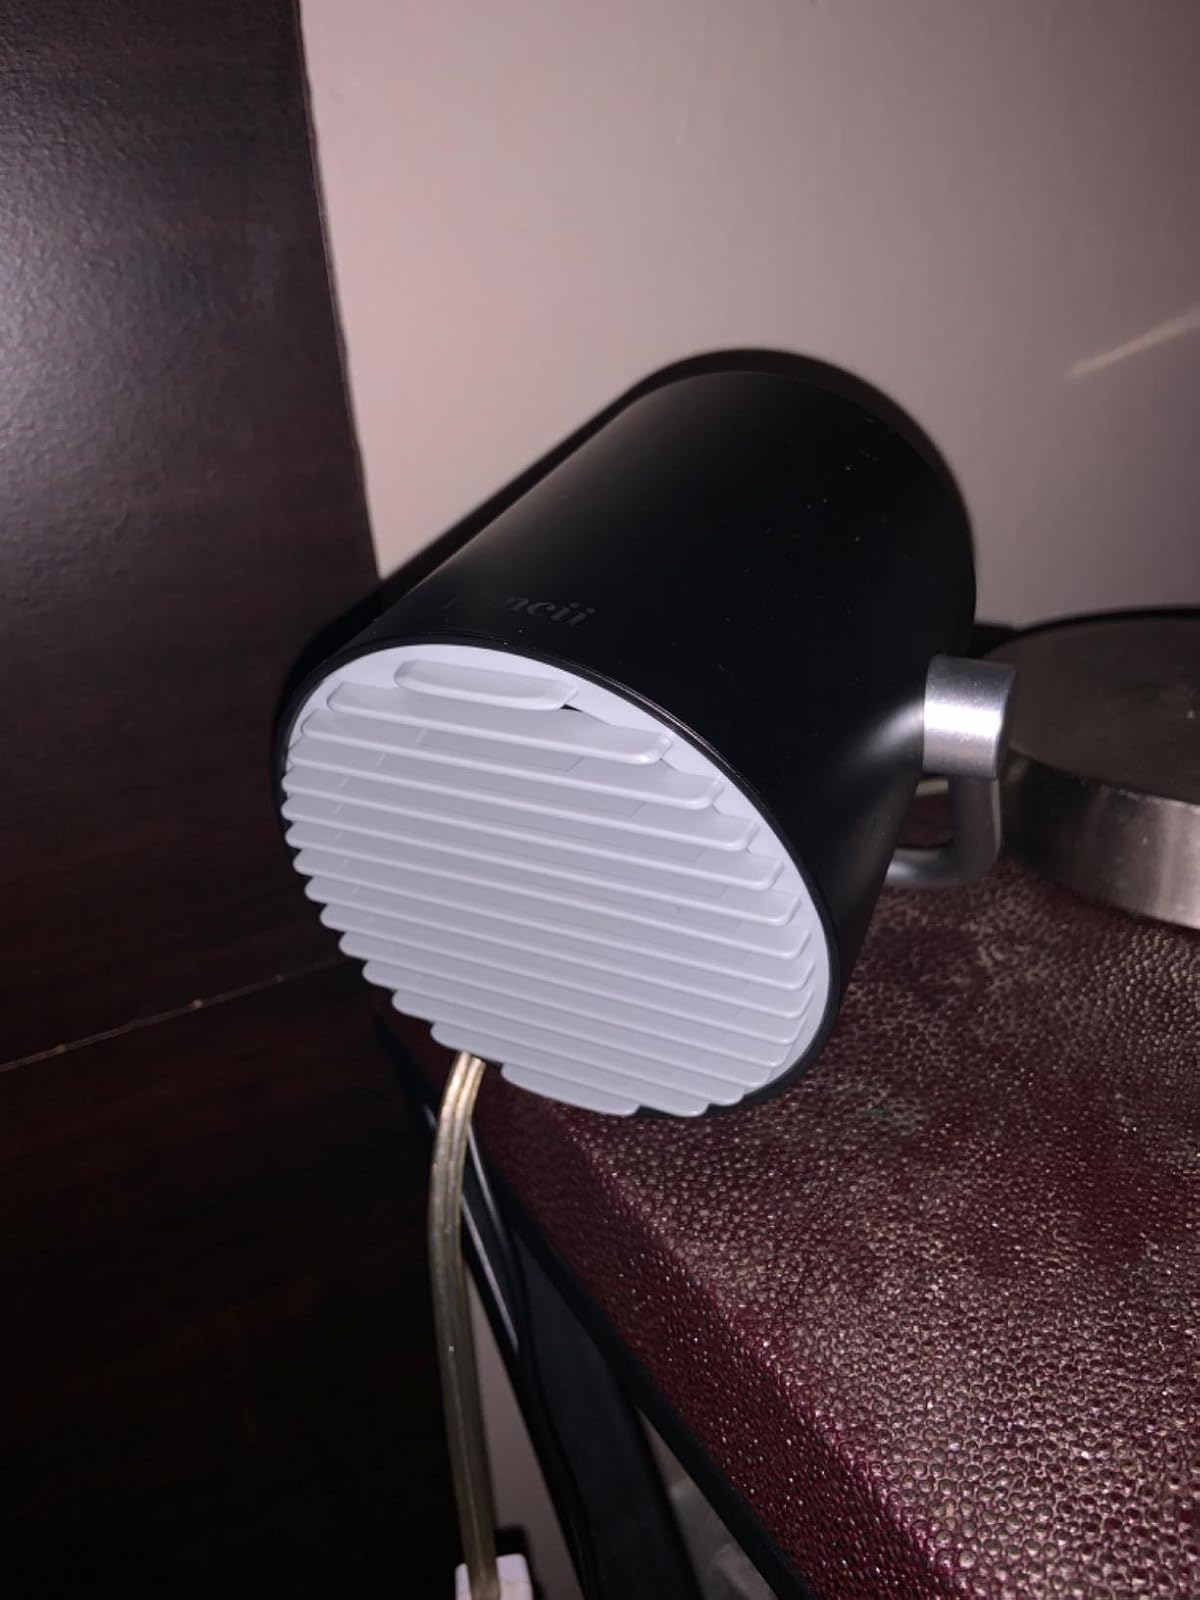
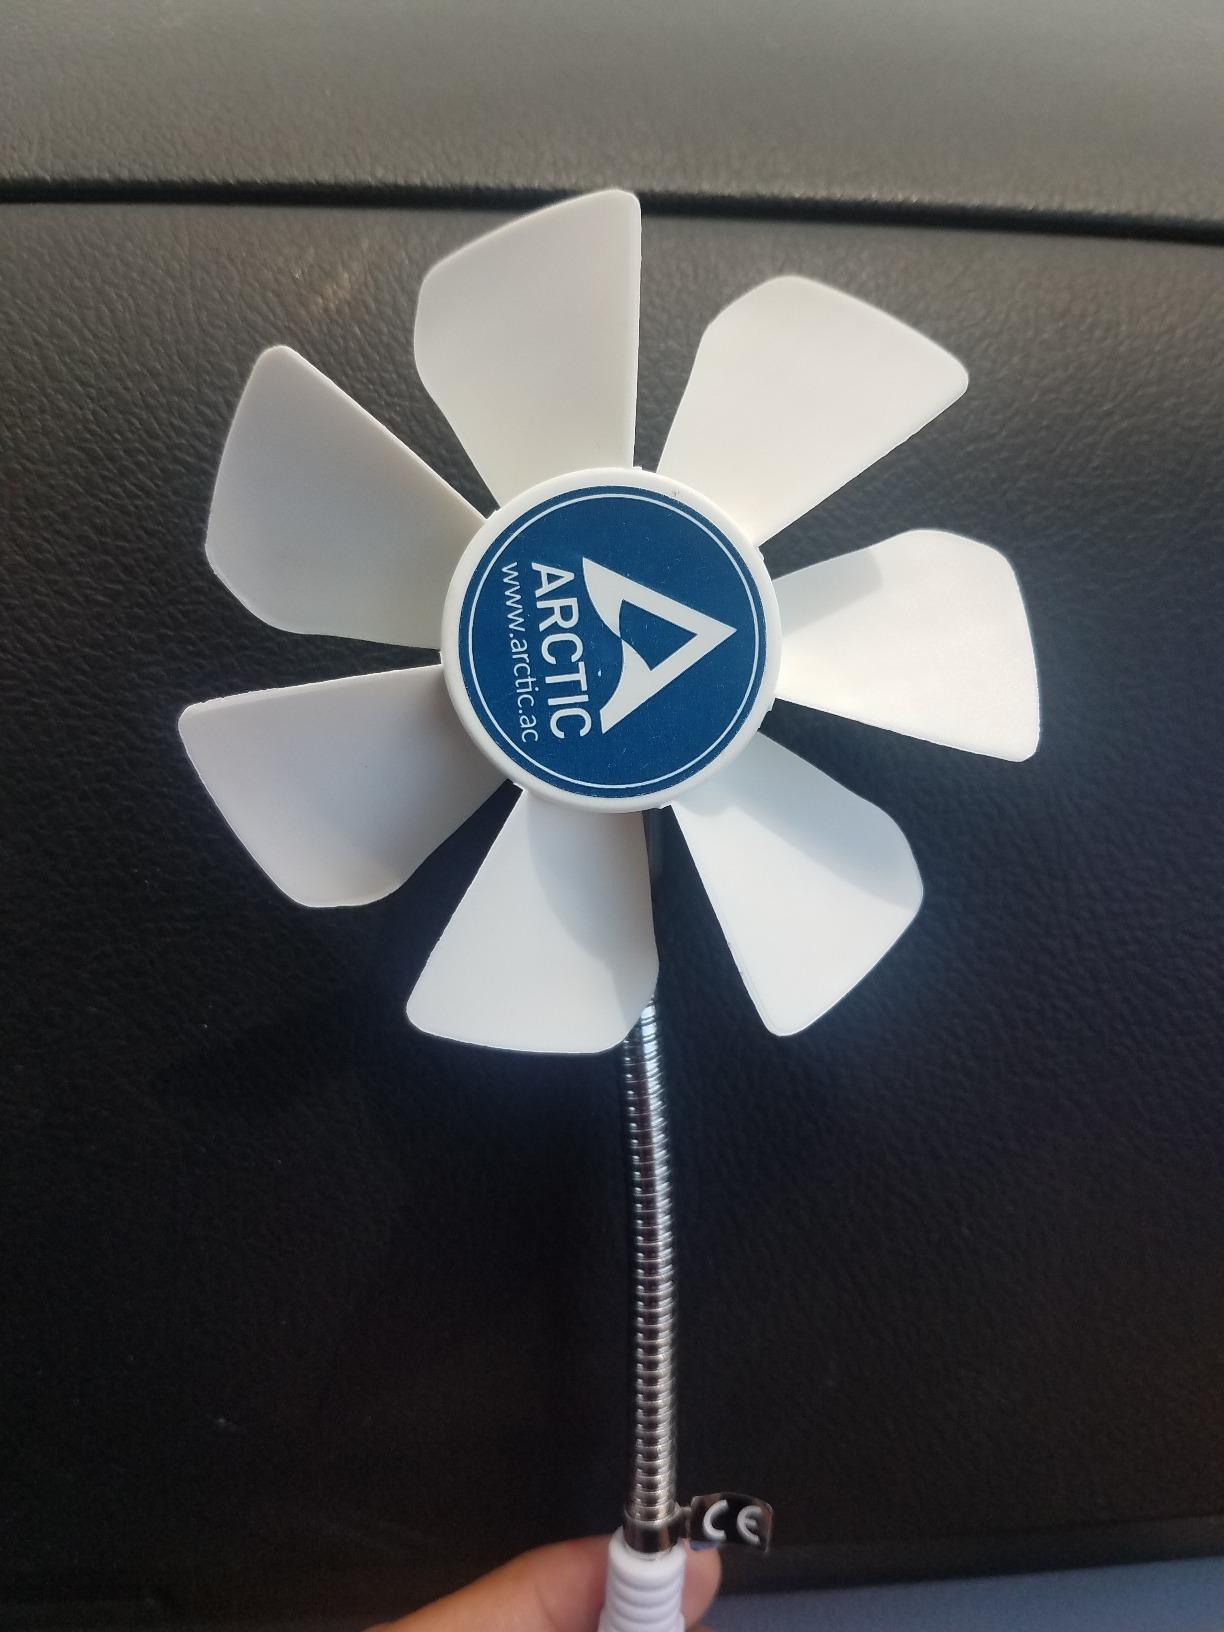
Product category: fan
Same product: no